Grenfell Tower fire

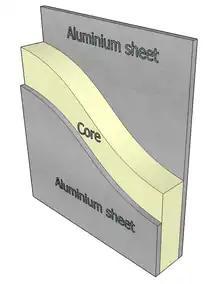
Structure of an ACM sandwich panel. In the case of Reynobond PE, the aluminium sheets' thickness is and overall panel thickness may be , , or .

Fire safety experts have said that the building's new external cladding was a possible cause of the rapid spread of the fire. Experts said the gap between the cladding and the insulation worked like a chimney to spread the fire. The cladding could be seen burning and melting, causing additional speculation that it was not made of fire-resistant material. One resident said: "The whole one side of the building was on fire. The cladding went up like a matchstick."